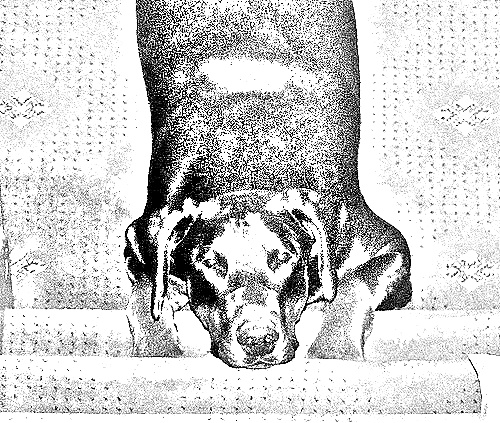
Portrait style: Sketch Portrait